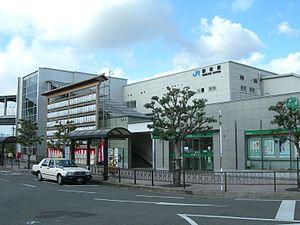
Kumatori est un bourg du district de Sennan, dans la préfecture d'Osaka au Japon.